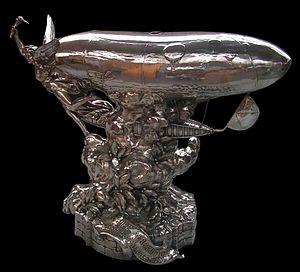
James Gordon Bennett junior né le, est un homme de presse américain, passionné de sports, mécène, créateur de la coupe automobile Gordon Bennett, de la coupe aéronautique Gordon Bennett et du Trophée d'Aviation Gordon Bennett.